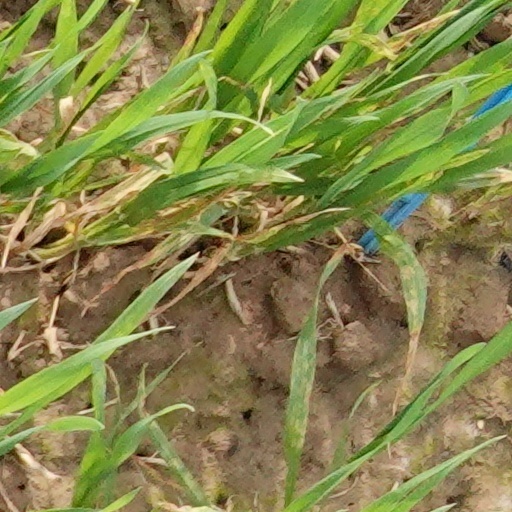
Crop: wheat